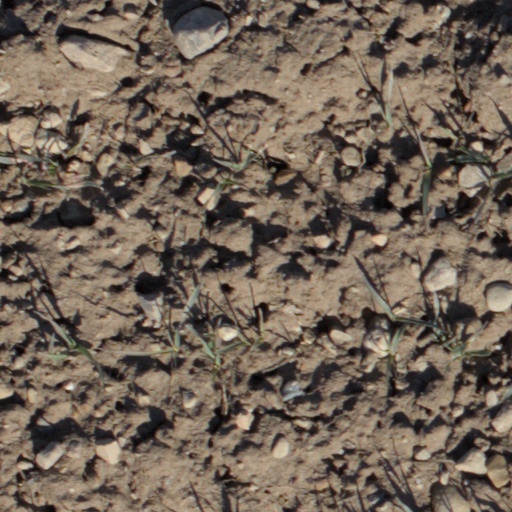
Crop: wheat